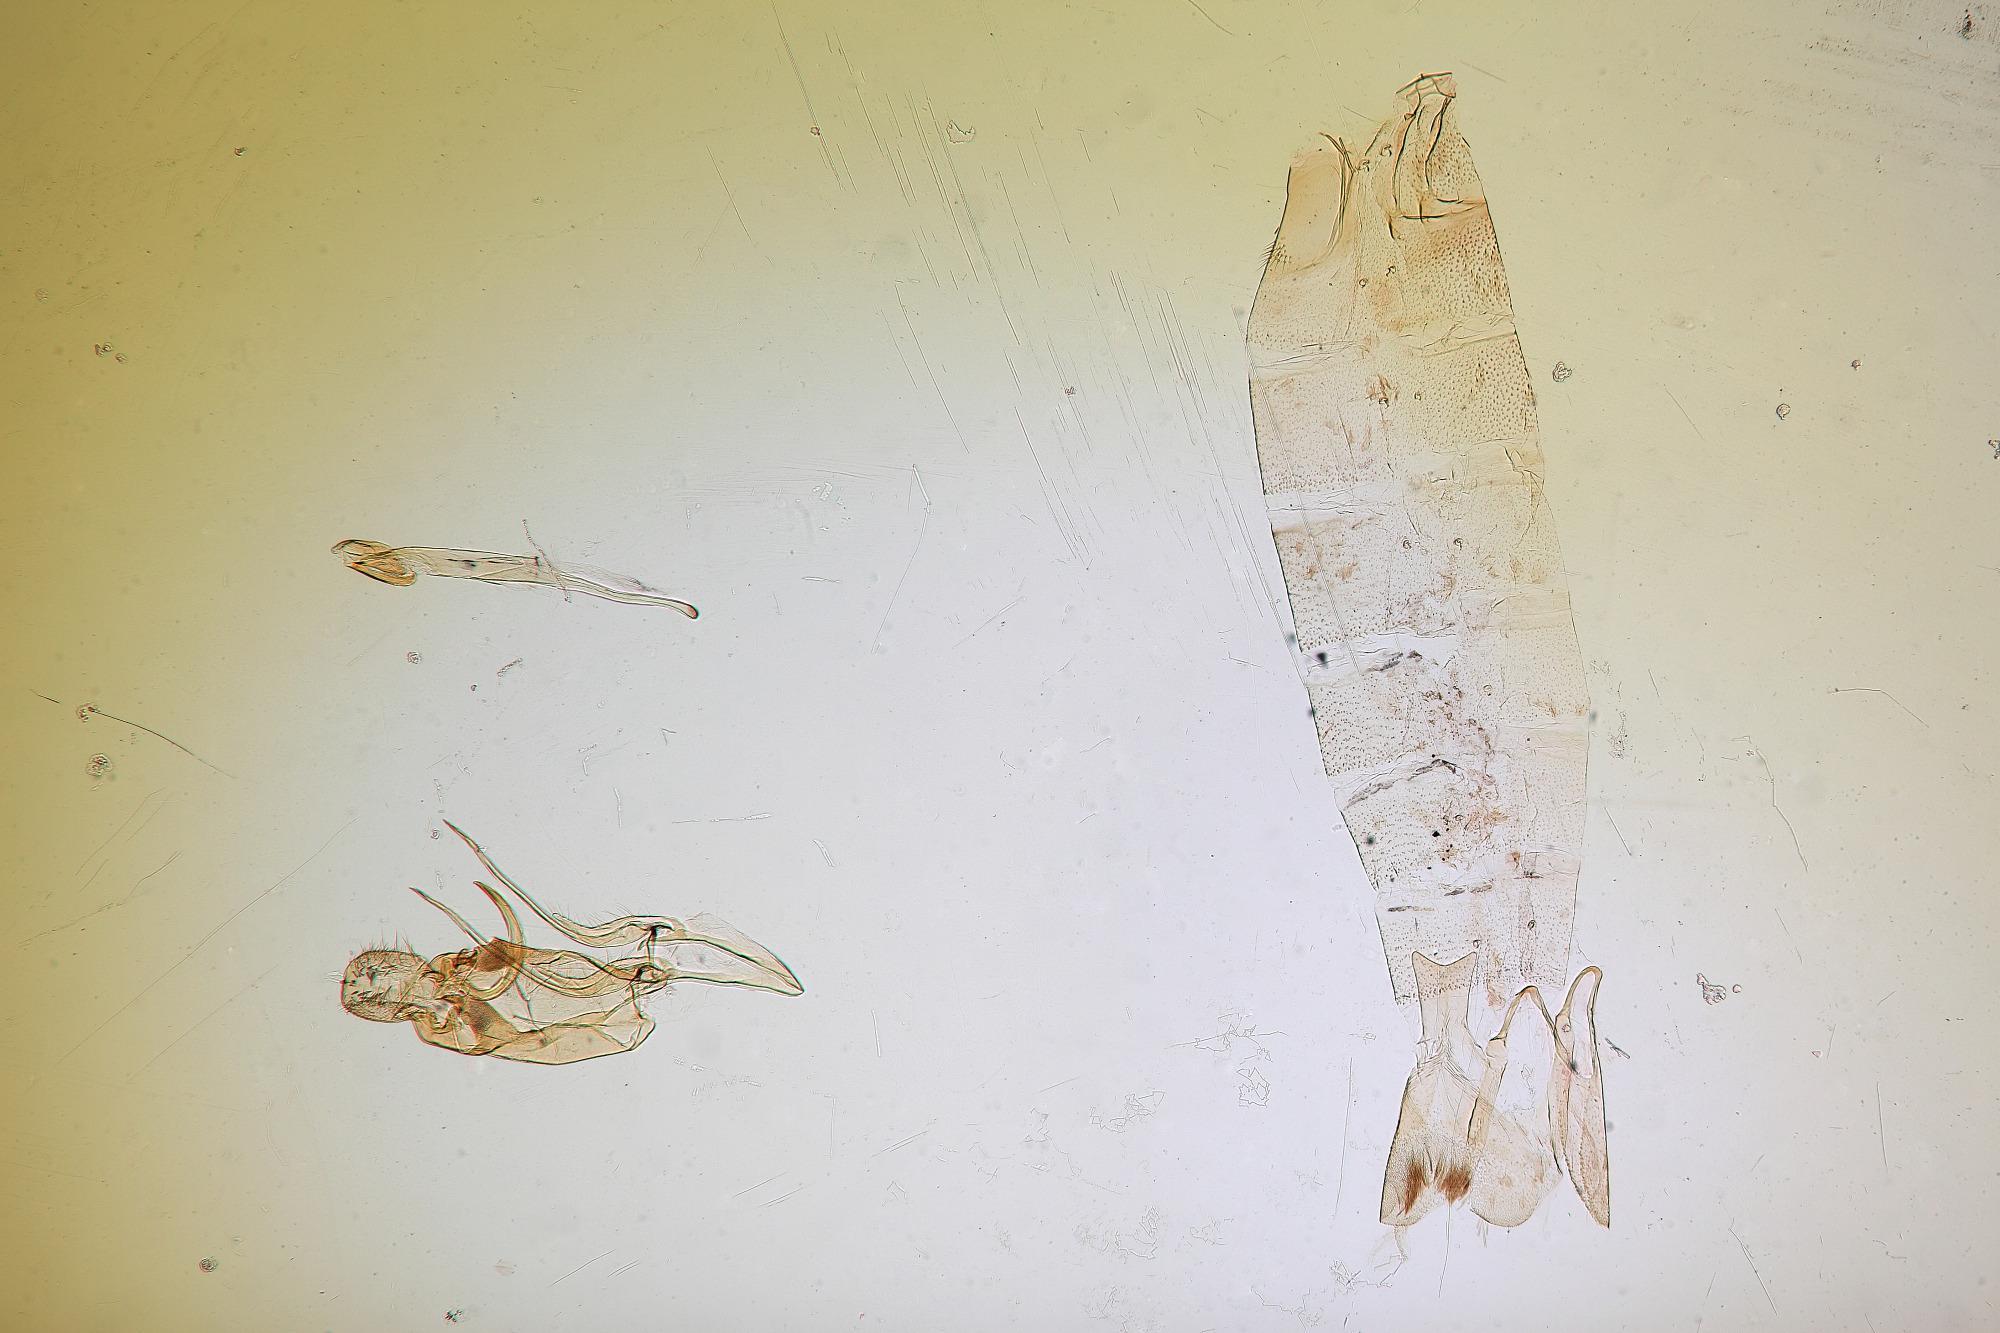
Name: Gelechia aristella
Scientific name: Gelechia aristella Busck, 1903
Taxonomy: Animalia, Arthropoda, Insecta, Lepidoptera, Glossata, Gelechiidae, Gelechiinae
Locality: Williams, Coconino, Arizona, United States